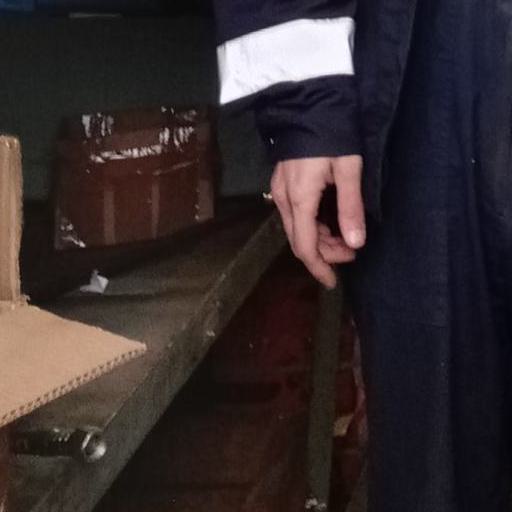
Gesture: no_gesture